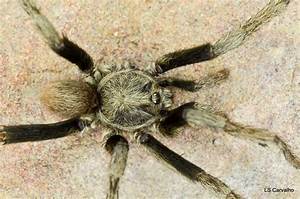
Label: spider